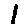
Label: 1